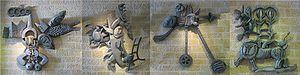
Naftali Bezem est un peintre, sculpteur, illustrateur et lithographe israélien.